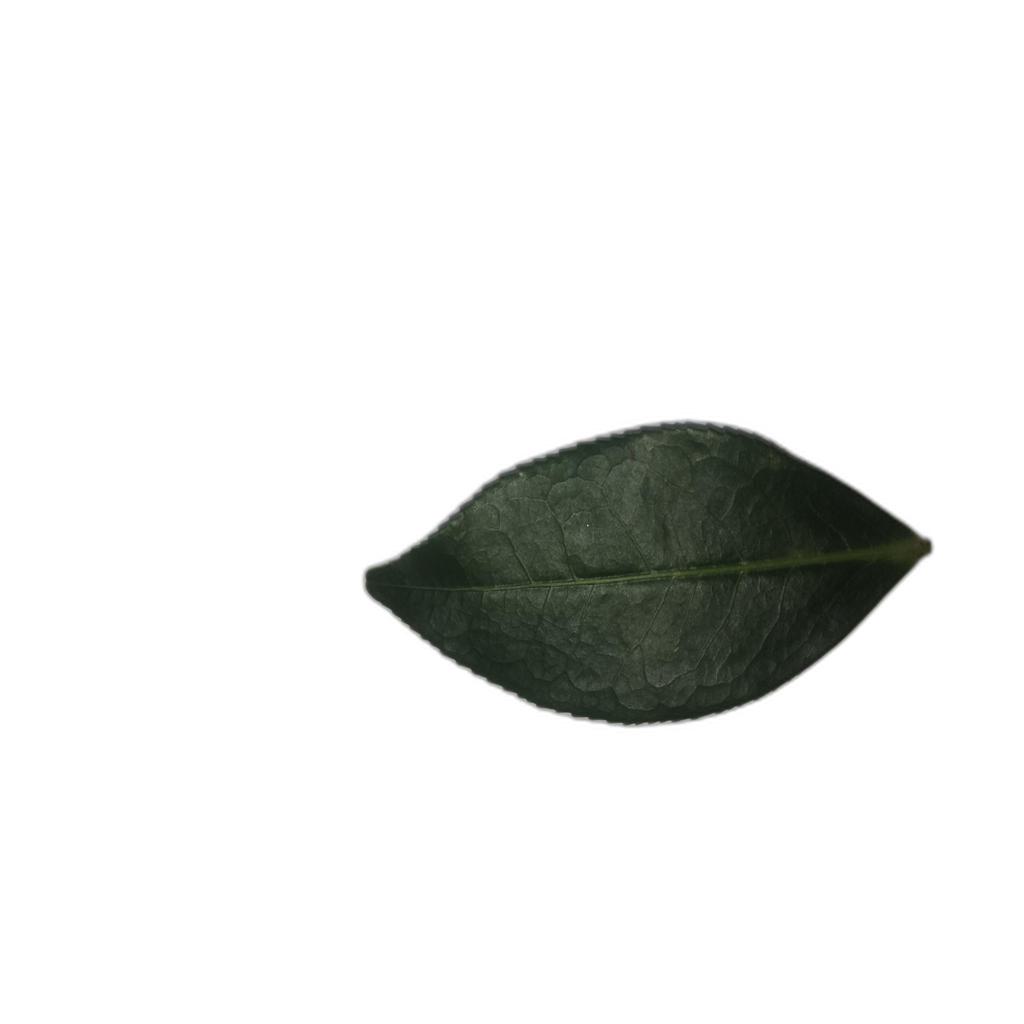
Label: Healthy